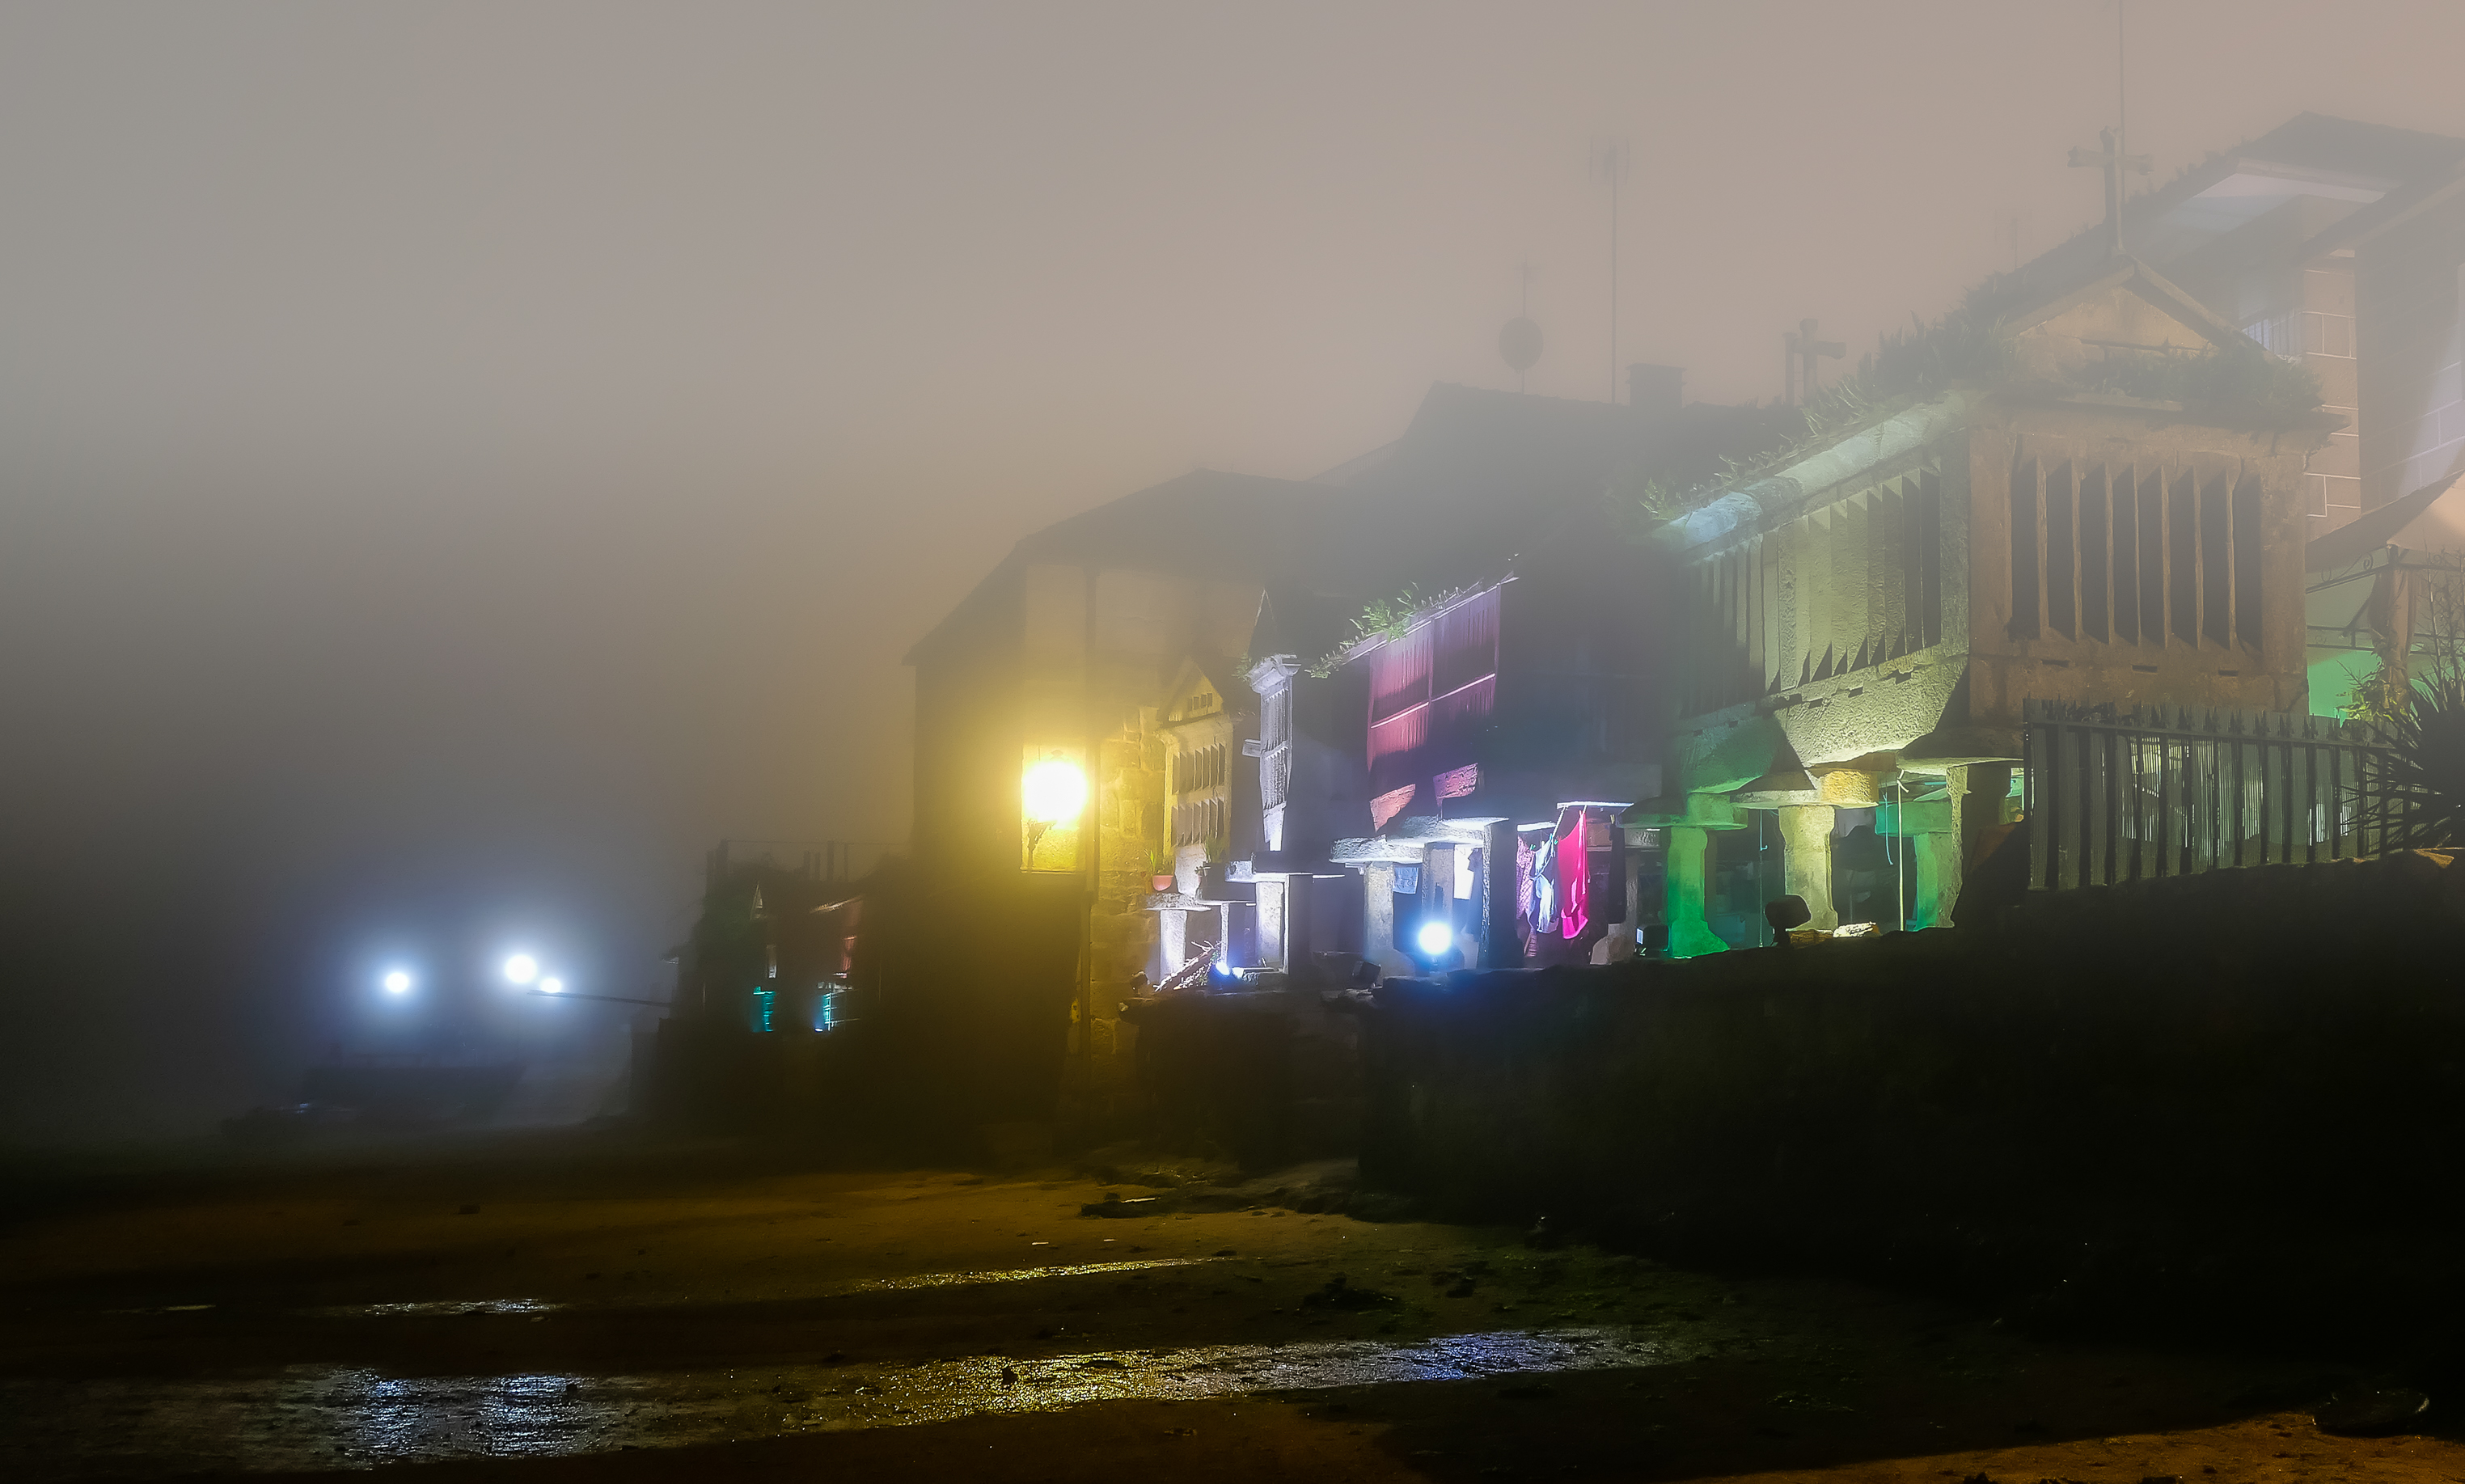
landscape, light, fog, night, sunlight, morning, dawn, dusk, evening, weather, darkness, spain, espaa, galicia, niebla, pontevedra, combarro, paisajes, lumixfz1000, fz1000, ggl1, xovesphoto, nocturnas, panasoniclumixfz1000, atmospheric phenomenon, atmosphere of earth